Nine Stones, Winterbourne Abbas

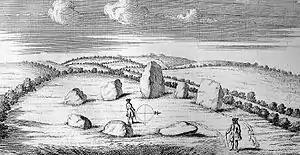
Stukeley's 1724 illustration of the monument, entitled "A Celtic Temple at Winterburn", according to Burl, this image "shows the ring more completely than is possible today"

These stone circles typically show very little evidence of human visitation during the period immediately following their creation. This suggests that they were not sites used for rituals that left archaeologically visible evidence, and may have been deliberately created to serve as what the historian Ronald Hutton describes as "silent and empty monuments". The archaeologist Mike Parker Pearson suggested that in Neolithic Britain, stone was associated with the dead and wood with the living. Other archaeologists have suggested that the stone might not represent ancestors, but rather other supernatural entities, such as deities.